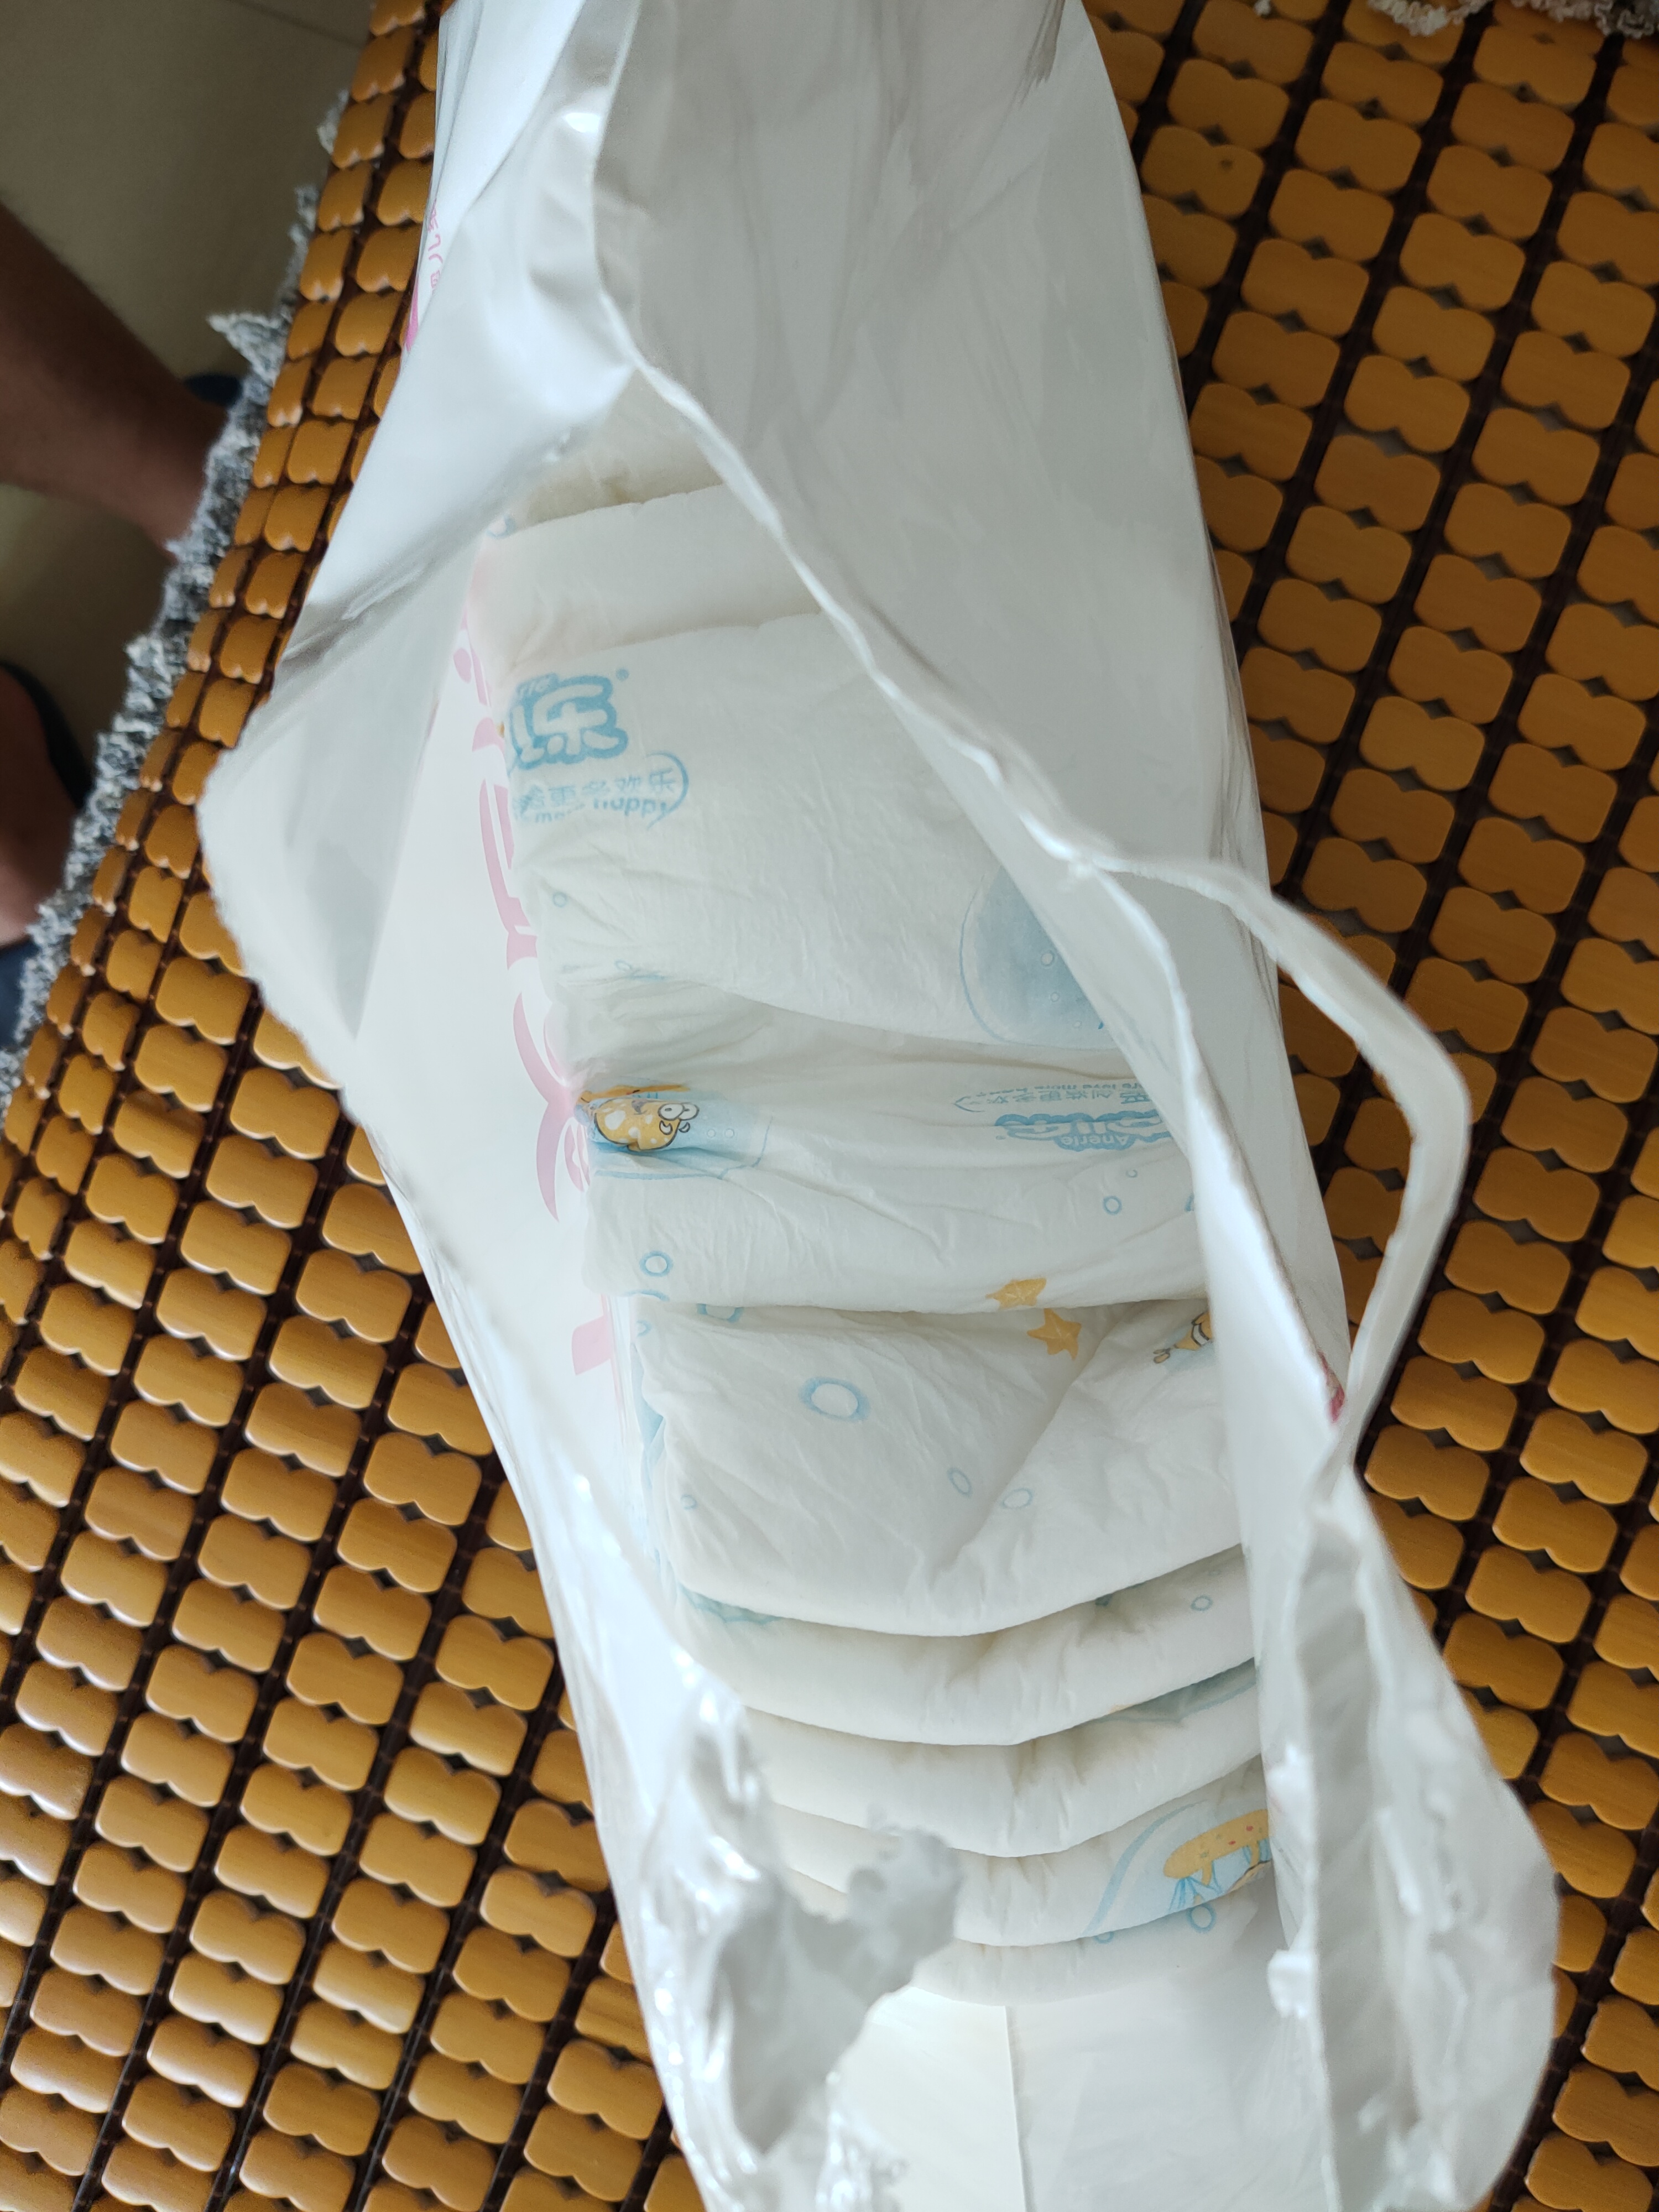
Label: trash